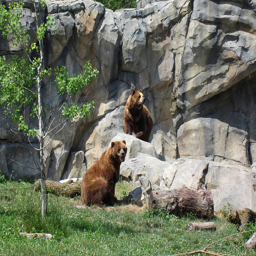
A couple of bears sitting around in a zoo pin.
Two brown bear sitting close to each other next two rocks.
Two brown bears near a rock formation and grass.
the view shows a very young tree on a grassy patch of ground, on which stands a bear, and a man made rock wall, on which stands a second bear.
a couple of bears are over by the rocks